Oscar Traynor

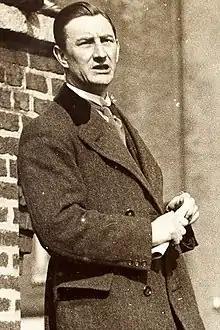
Traynor in July 1922

Oscar Traynor (21 March 1886 – 14 December 1963) was an Irish republican and Fianna Fáil politician who served as Minister for Justice from 1957 to 1961, Minister for Defence from 1939 to 1948 and 1951 to 1954, Minister for Posts and Telegraphs from 1936 to 1939 and Parliamentary Secretary to the Minister for Defence from June 1936 to November 1936. He was a Teachta Dála (TD) from 1925 to 1927 and 1932 to 1961.